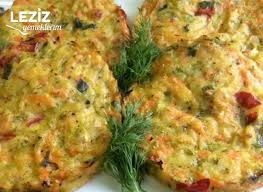
Yemek: mucver